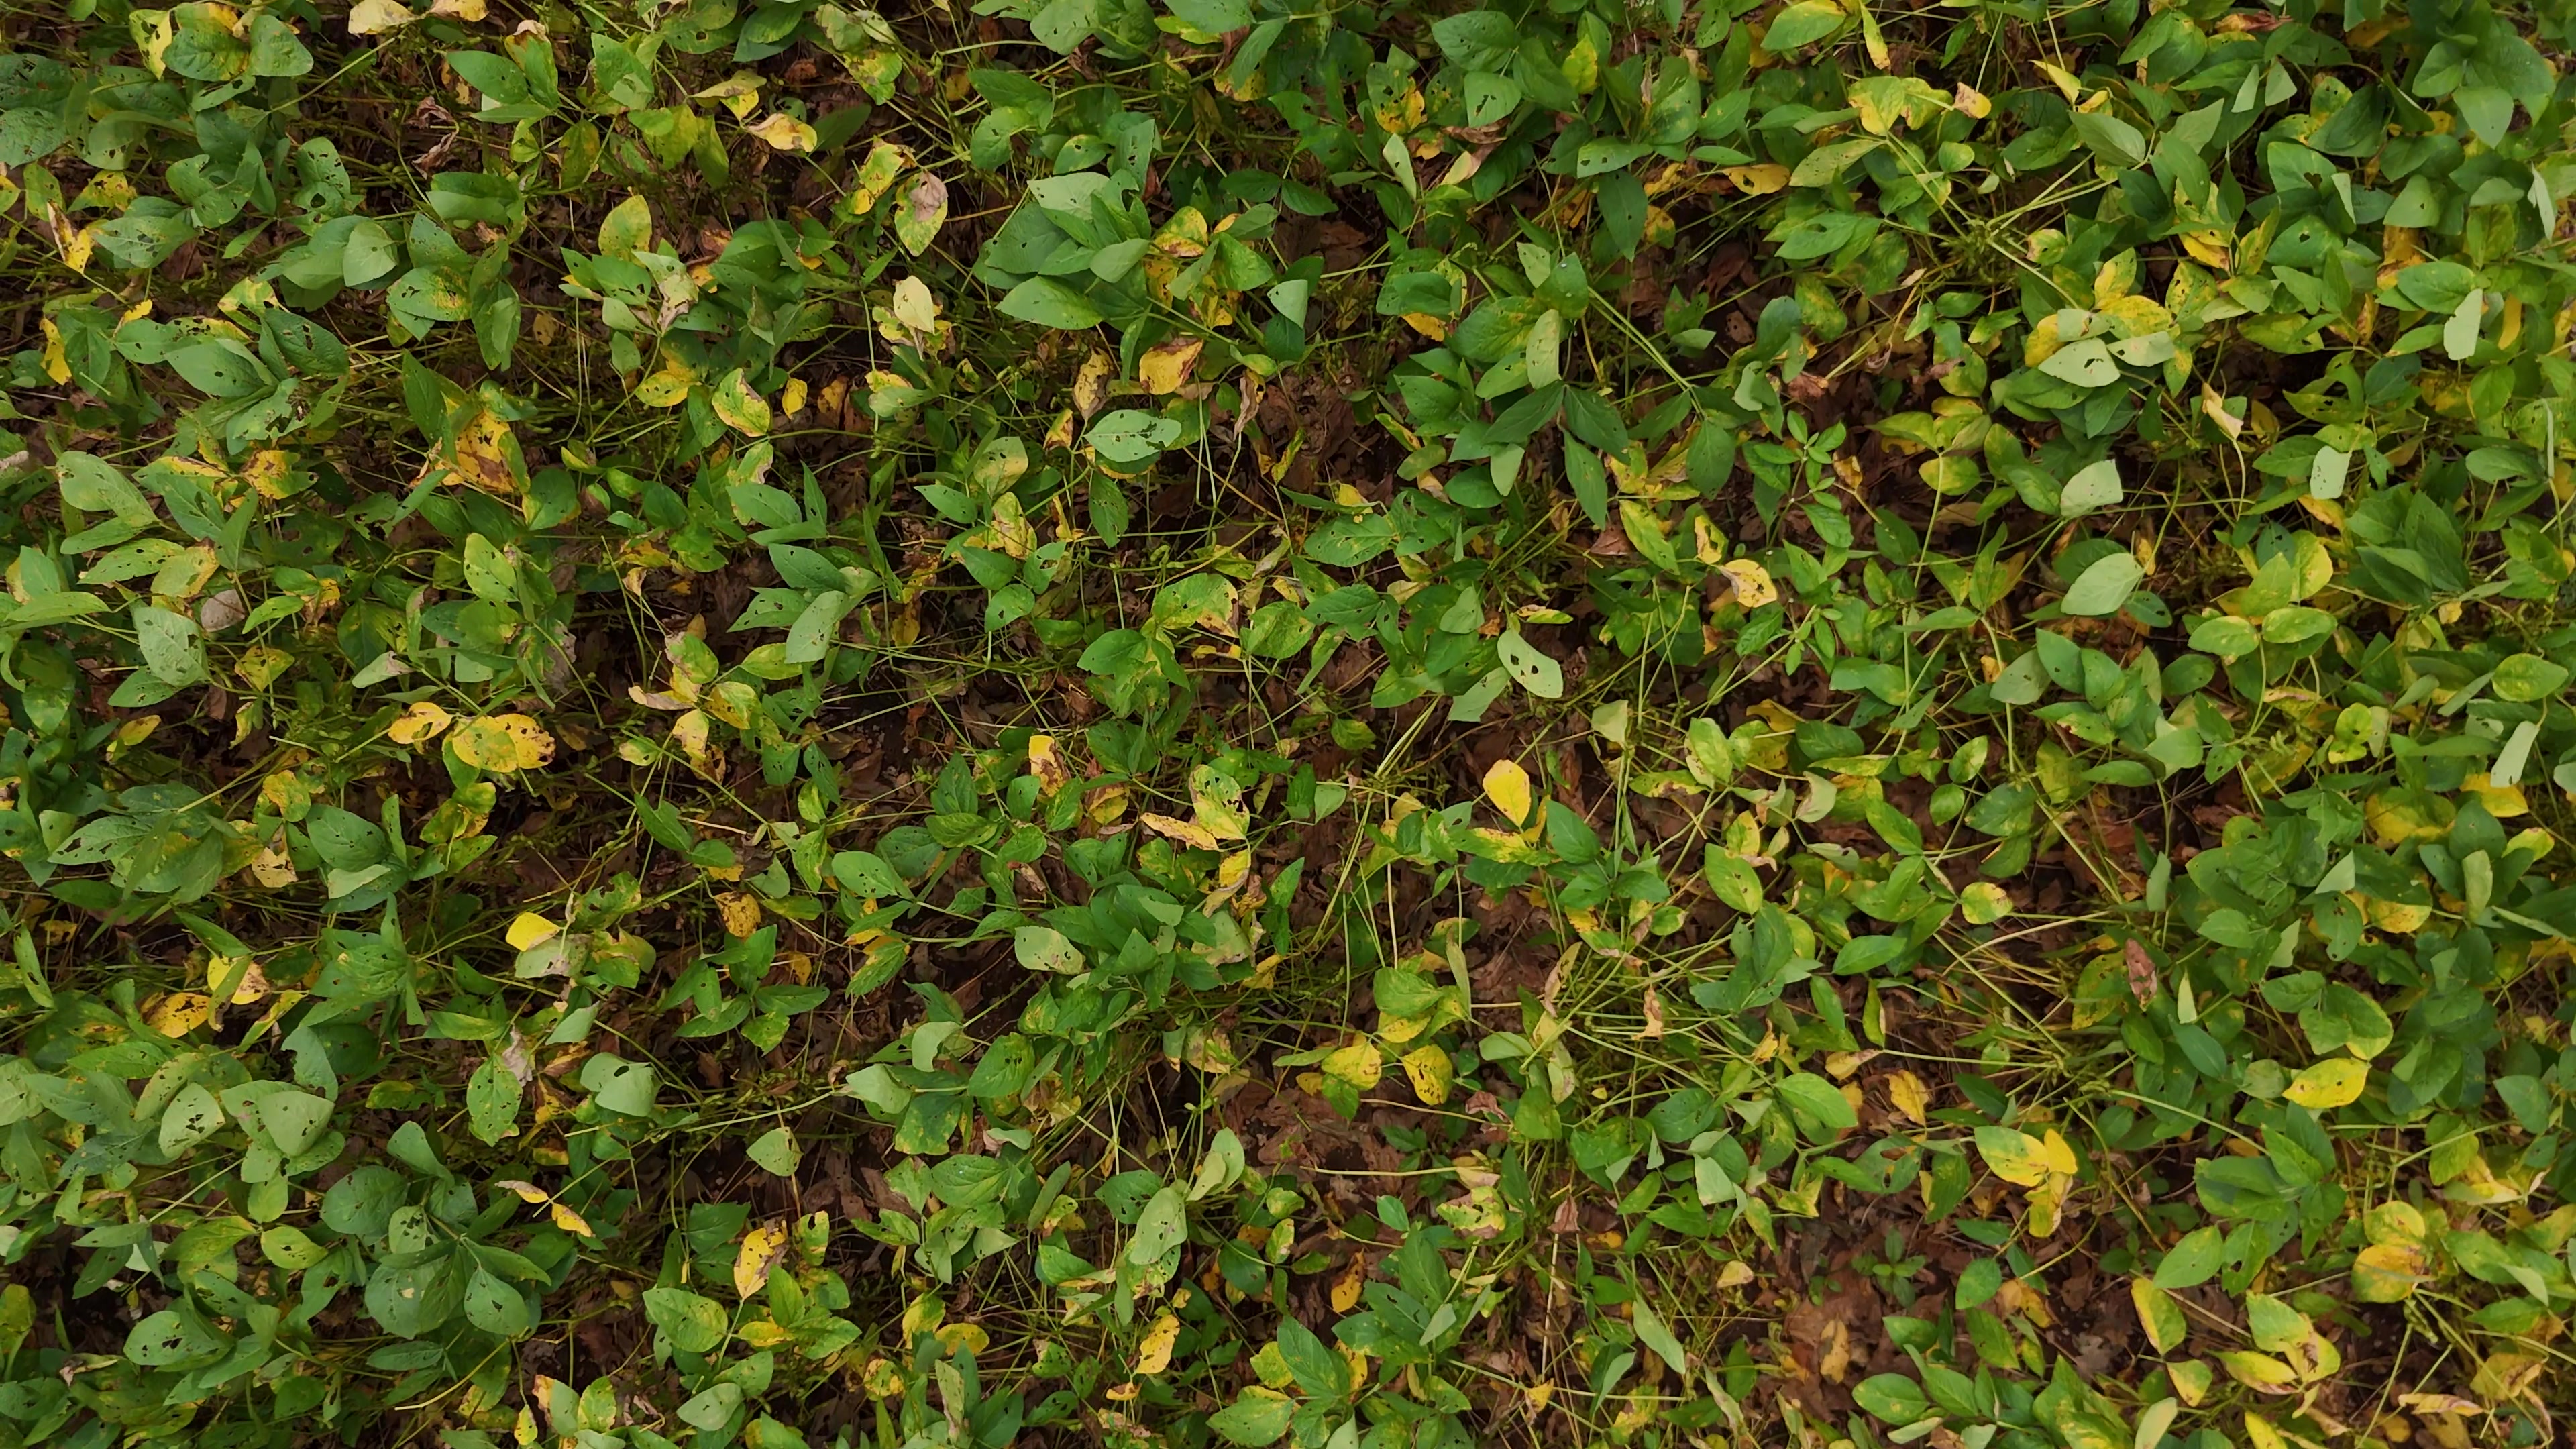
Label: Rust